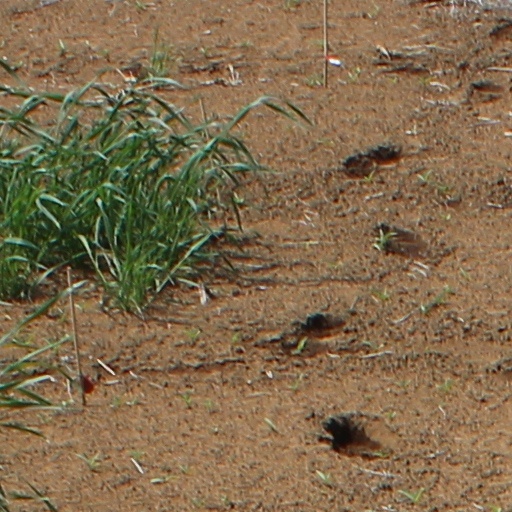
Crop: wheat